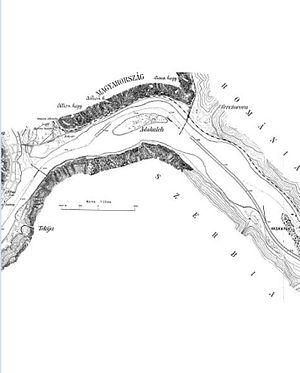
Ada Kaleh, nom qui signifie en turc « île fortifiée » était une petite île située dans le Danube, au niveau des Portes de Fer, nommée Oršovostrvo en serbe, Insula Orșovei en roumain et Uj-Orsova sziget en hongrois. Elle se situait à environ 3 km en aval d'Orșova et mesurait 1,75 km sur 0,5.